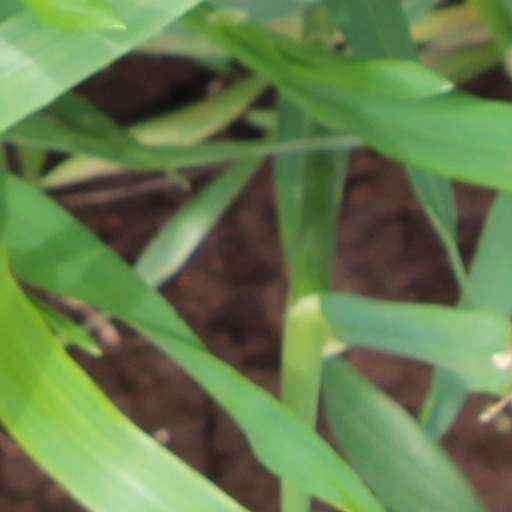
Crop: wheat